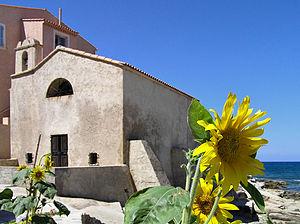
Algajola - Chapelle Saint-Michel
Algajola est une commune française située dans la circonscription départementale de la Haute-Corse et le territoire de la collectivité de Corse. Le village appartient à la piève d'Aregno, en Balagne.